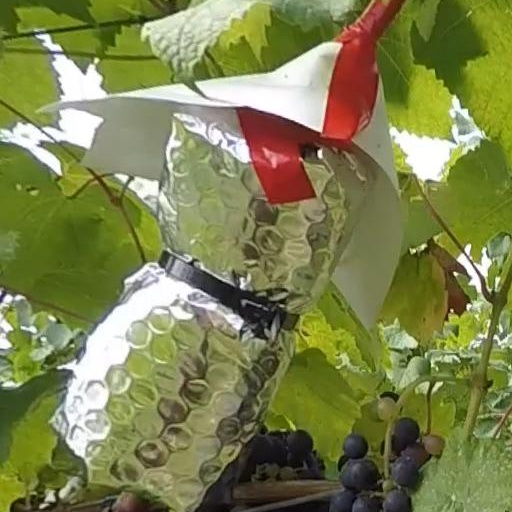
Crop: grape